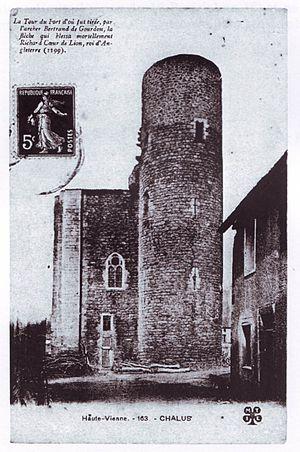
Tour de Maulmont présentée comme le lieu où Richard Coeur de Lion fut mortellement blessé en 1199
Le château de Châlus-Maulmont, dénommé encore tour du Fort, est situé sur la commune de Châlus, en France.
Georges-Emmanuel Clancier est un écrivain et poète français, né le 3 mai 1914 à Limoges et mort le 4 juillet 2018 à Paris.
La mort de Richard Cœur de Lion, survenue le 6 avril 1199 au siège de Châlus-Chabrol dans le Limousin, est un thème littéraire qui a été exploité par divers auteurs.